Church of St Rumwold, Bonnington

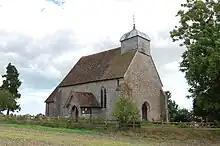

St Rumwold's Church is an active parish church in the parish of Bonnington, Kent, England. It is a Grade I listed building.